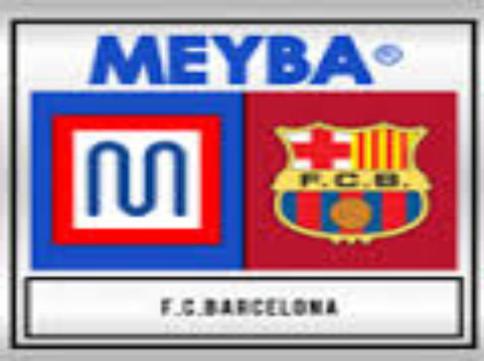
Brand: meyba-1
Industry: Clothes